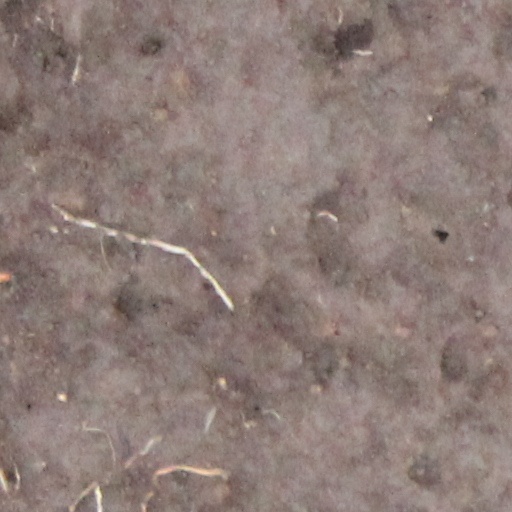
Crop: wheat